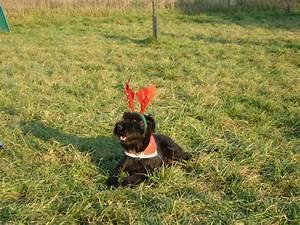
dog